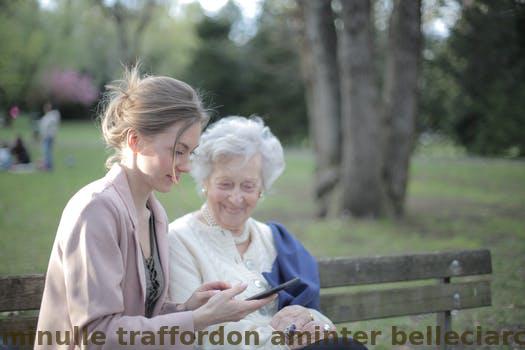
Label: Watermark